Nobel Prize

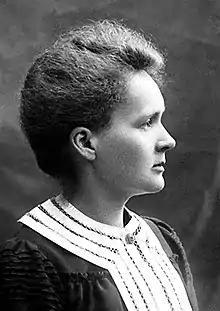
Marie Skłodowska-Curie, one of five people who have received the Nobel Prize twice (Physics and Chemistry)

After the award ceremony in Sweden, a banquet is held in the Blue Hall at the Stockholm City Hall, which is attended by the Swedish Royal Family and around 1,300 guests. The Nobel Peace Prize banquet is held in Norway at the Oslo Grand Hotel after the award ceremony. Apart from the laureate, guests include the president of the Storting, on occasion the Swedish prime minister, and, since 2006, the King and Queen of Norway. In total, about 250 guests attend.